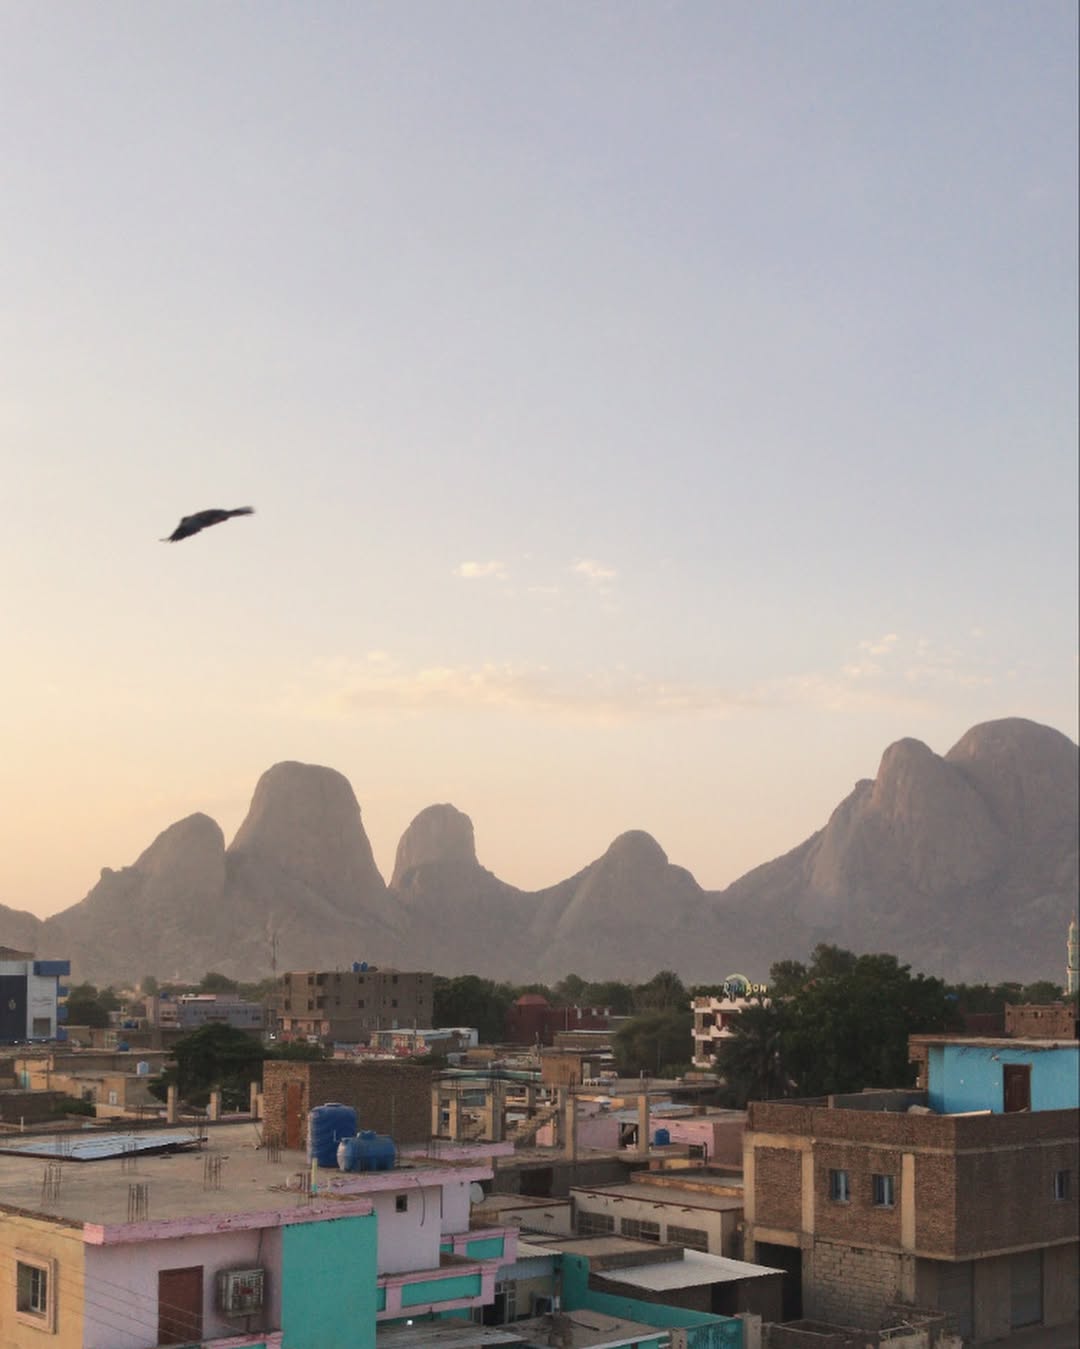
الوصف بالفصحى: مشهد لمدينة كسلا السودانية حيث تظهر المباني السكنية وخلفها جبال التاكا الشهيرة عند الغروب.
الوصف بالعامية السودانية: منظر لبيوت مدينة كسلا التحت جبال التاكا العالية وقت الغروب
التصنيف: Urban & City Life